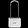
Label: Bag